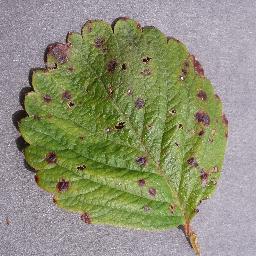
Label: Strawberry___Leaf_scorch